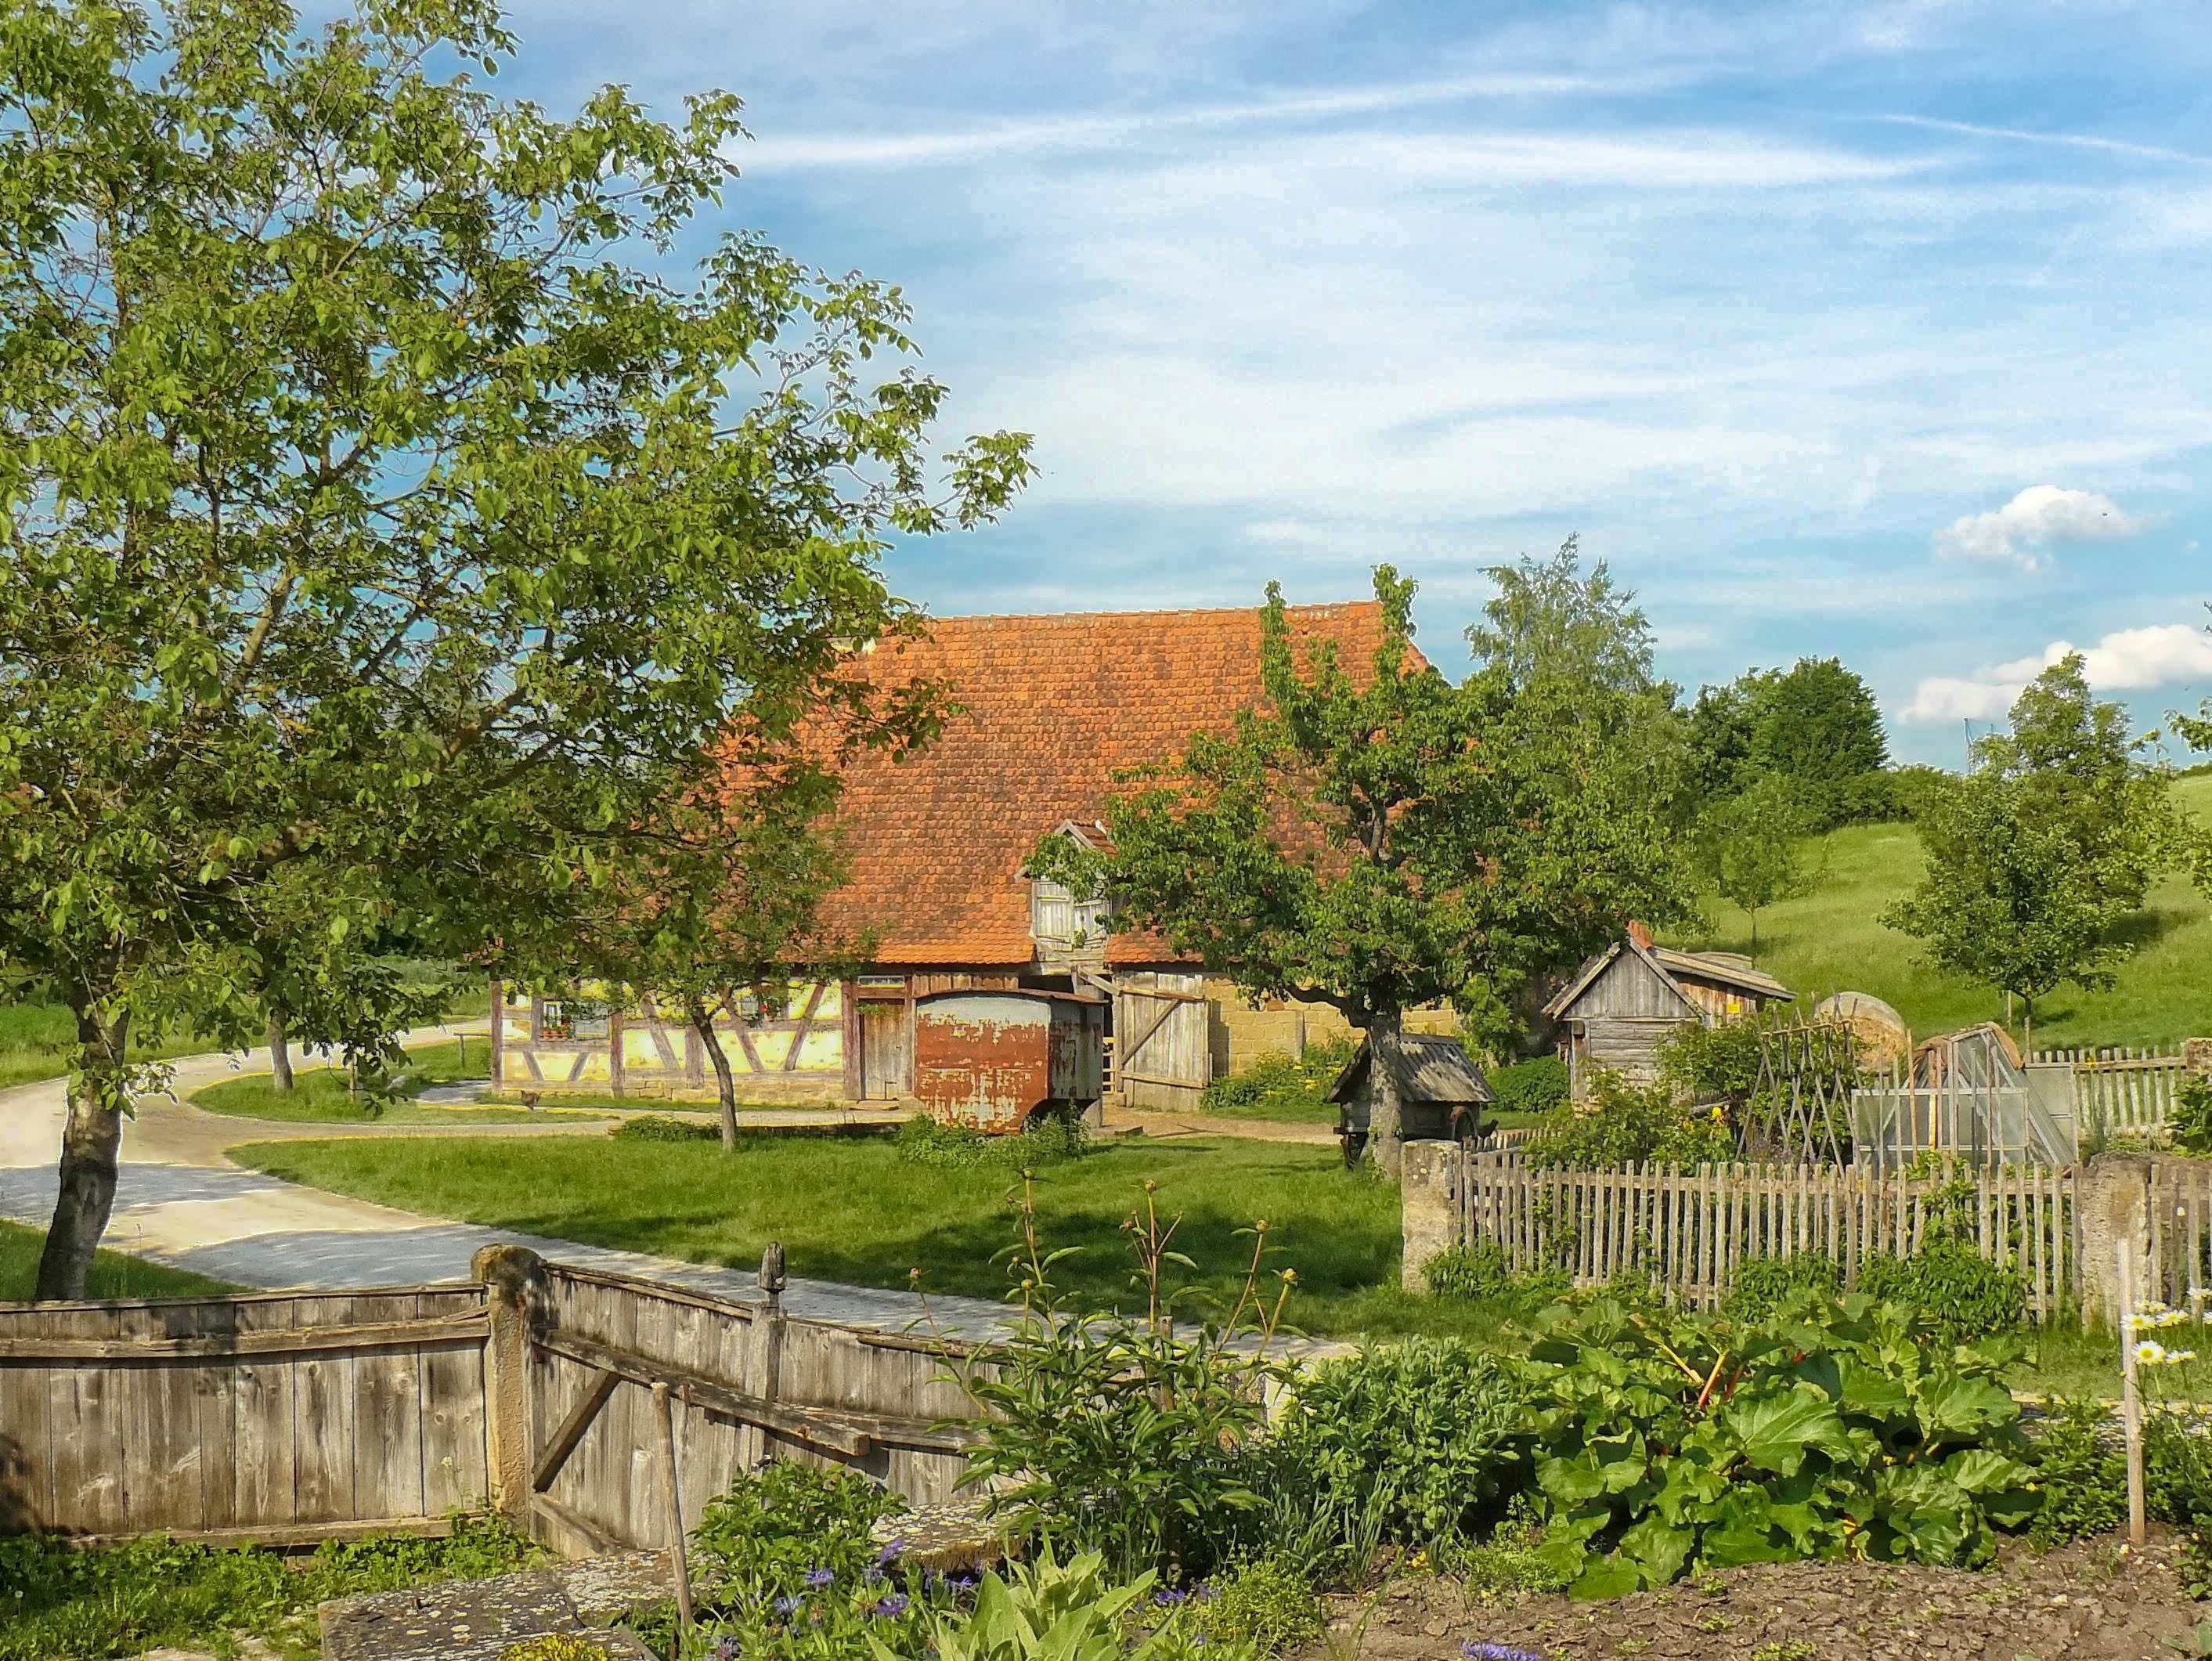
landscape, tree, nature, sky, farm, lawn, countryside, house, flower, barn, home, country, rustic, summer, village, rural, spring, scenic, cottage, ranch, backyard, property, garden, outside, hdr, clouds, germany, estate, yard, real estate, rural area